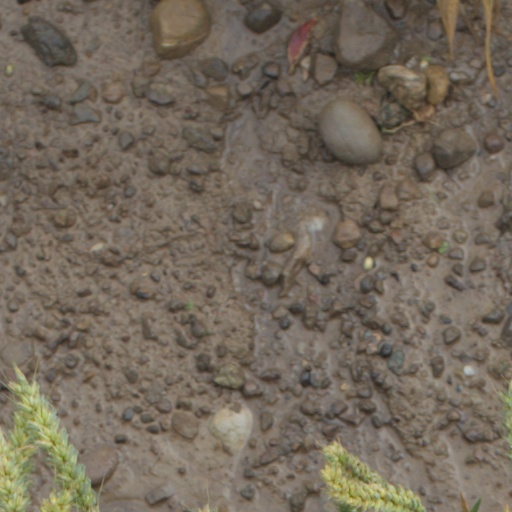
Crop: wheat